The Fifty-three Stations of the Tōkaidō

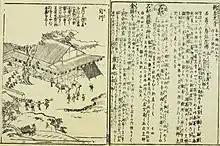
Illustration of Okabe from "Compilation of Views of Famous Sights along the Tōkaidō" (東海道名所図会, "Tōkaidō meisho zue") station Ishibe (1797), which influenced Hiroshige

In 1832, Hiroshige traveled the length of the Tōkaidō from Edo to Kyoto, as part of an official delegation transporting horses that were to be presented to the imperial court. The horses were a symbolic gift from the "shōgun", presented annually in recognition of the emperor's divine status.